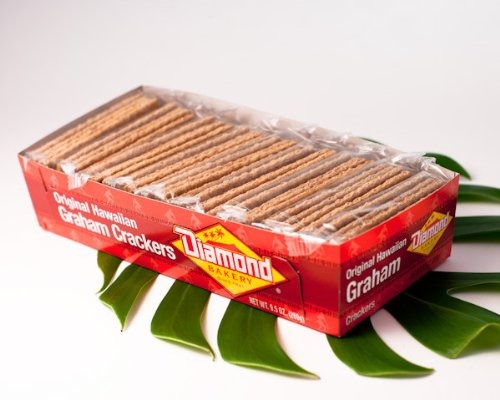
Item Name: Diamond Bakery Original Hawaiian Graham Crackers Tray (9.5oz)
Product Description: Our time tested original Hawaiian Graham Cracker is perfect for both snacking and as an ingredient for that perfect pie crust.,Each 9.5oz tray contains 9 portion packs of 8 crackers each tray; 72 crackers total,Each case contains (12) 9.5oz trays
Value: 9.5
Unit: Ounce

Price: 15.98